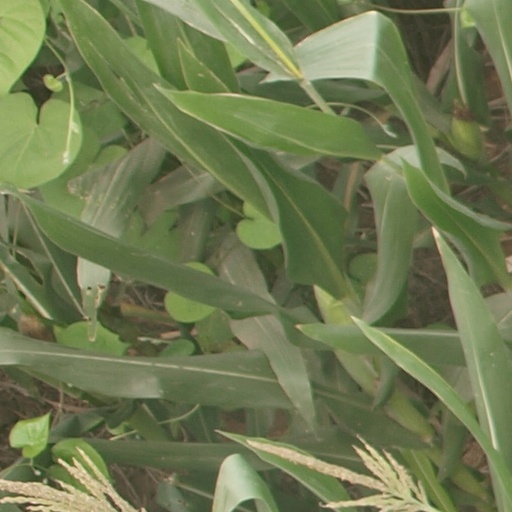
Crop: maize; corn